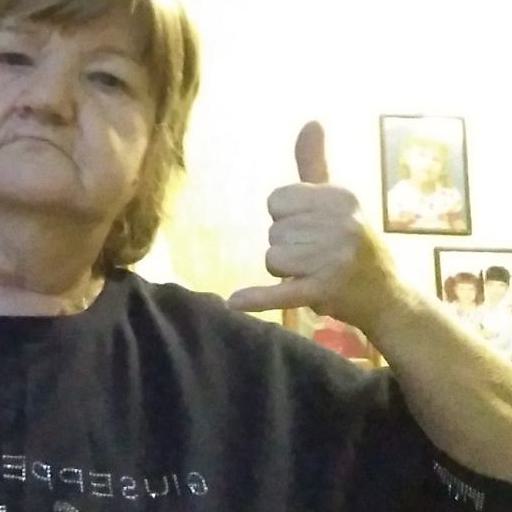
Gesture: call